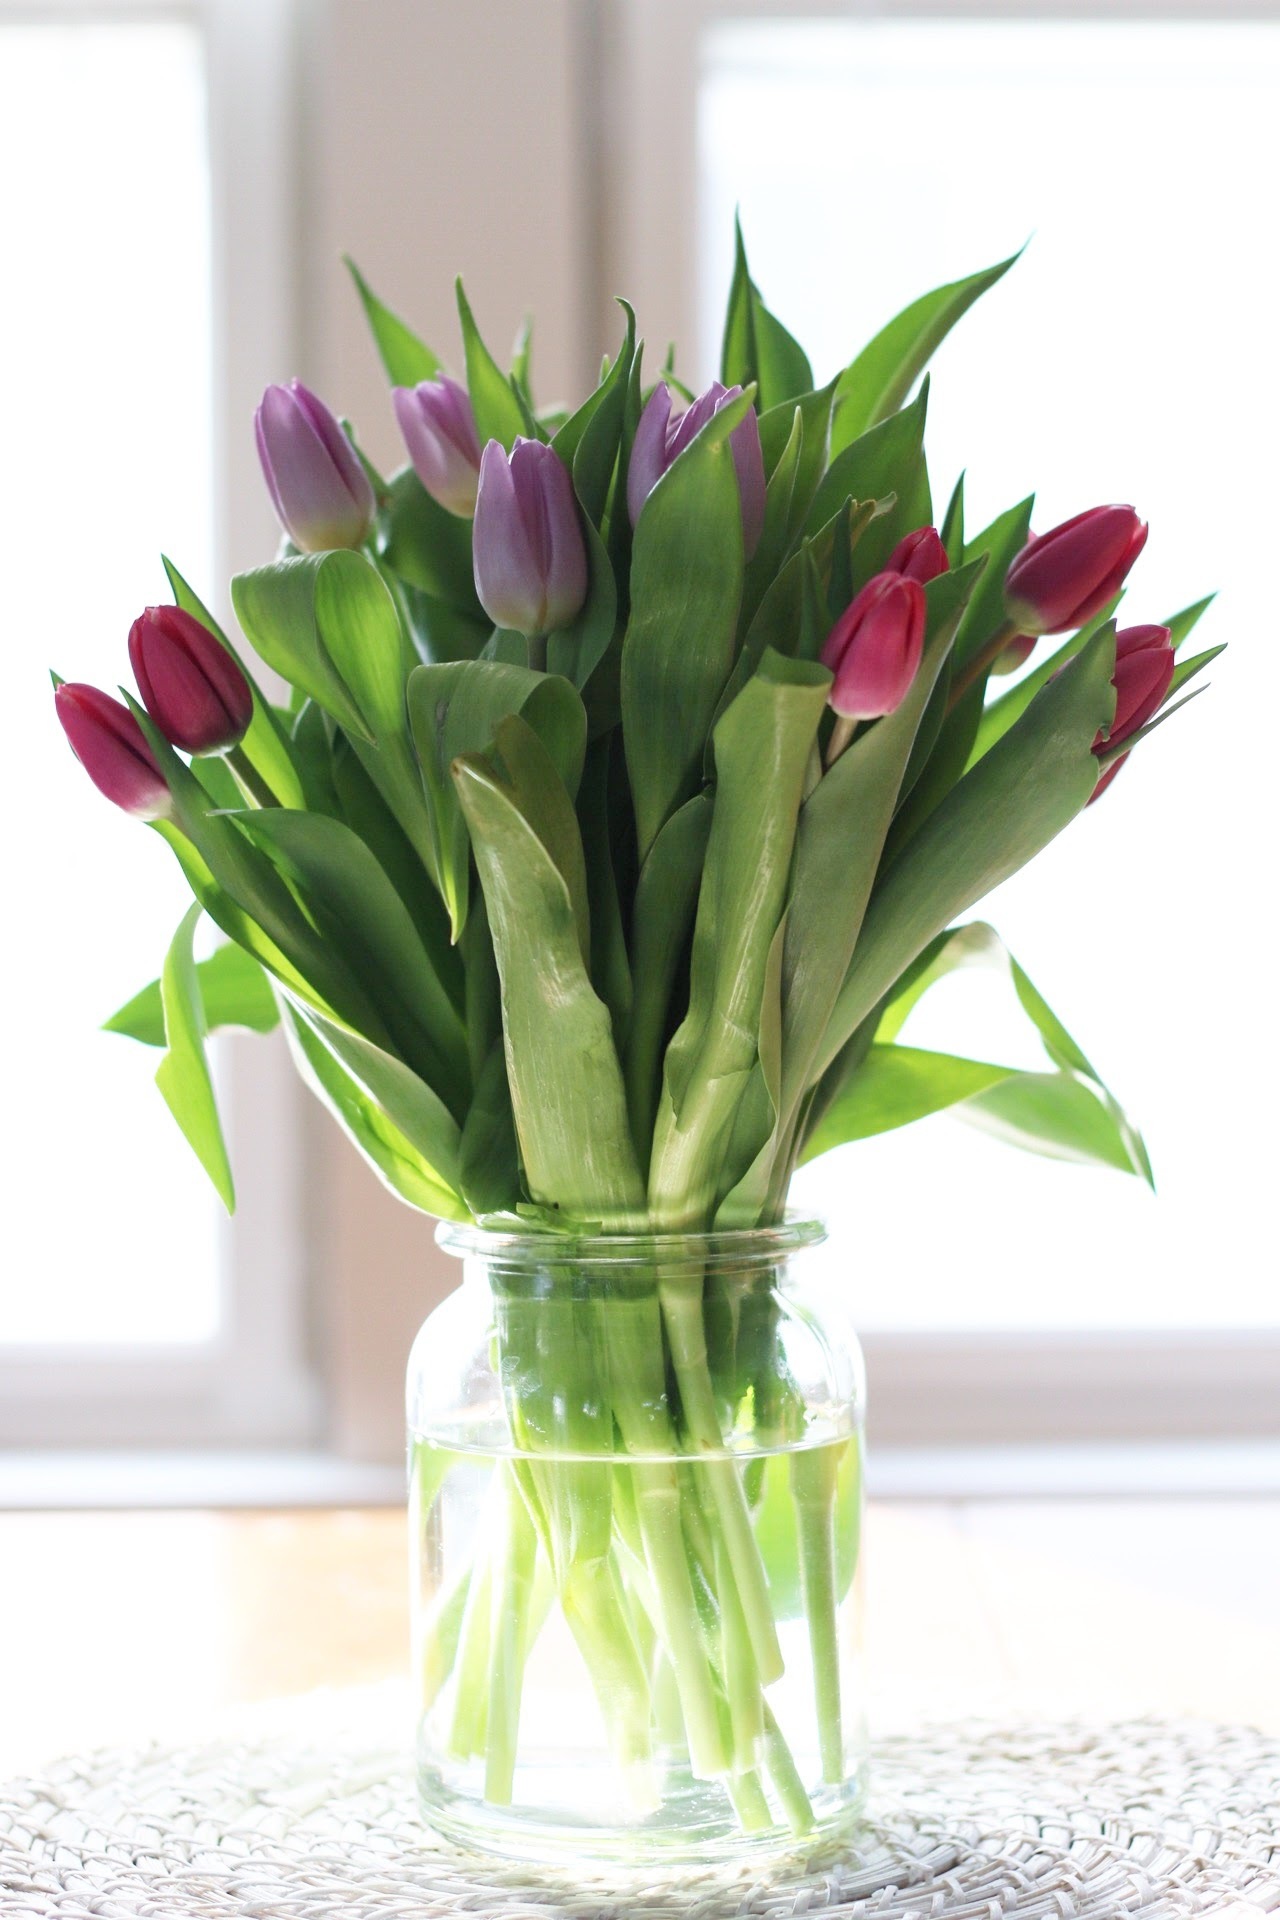
nature, blossom, plant, sunshine, bunch, stem, sunlight, leaf, flower, purple, bloom, floral, tulip, vase, decoration, spring, green, color, natural, fresh, pink, flora, flowers, sunny, bright, springtime, flowerpot, bud, floristry, flowering plant, flower bouquet, cut flowers, floral design, artificial flower, land plant, flower arranging